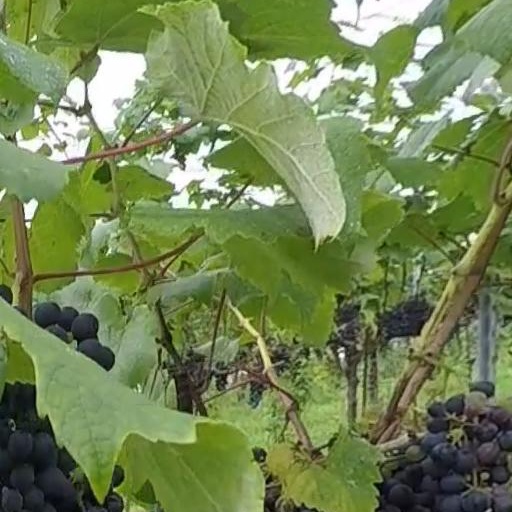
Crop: grape